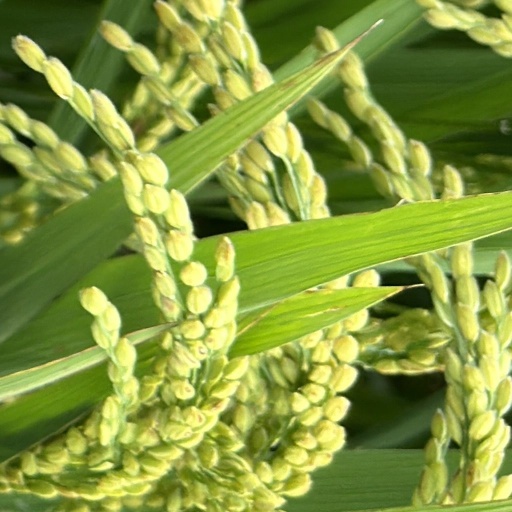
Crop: rice